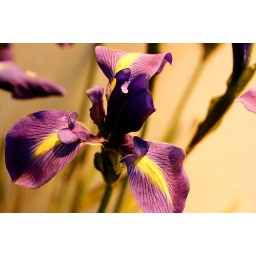
This flower was in the butterfly exhibit at the Insectarium